Lev Elterman

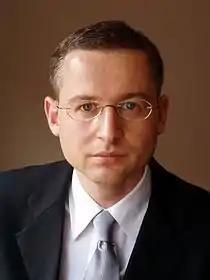
Dr. Lev Eltman

Lev Elterman (born January 14, 1969, in Leningrad, USSR) immigrated with his family in 1989 to the United States where he attended Rush Medical College. He graduated at the top of his class with a number of awards and then went on to urological residency at Rush University Medical Center.